Cale Young Rice

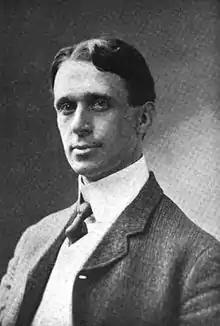
Portrait of Cale Young Rice

Cale Young Rice (December 7, 1872 – January 24, 1943) was an American poet and dramatist. He was professor of English at Cumberland University. His opera, "Yolanda of Cyprus," was widely received.